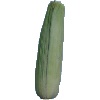
Label: Corn Husk 1